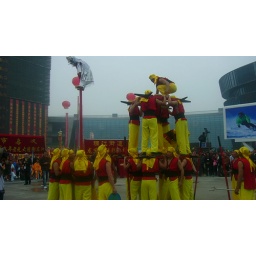
Wow, look at the men and their balance my goodness the young boy in the white how impressive.